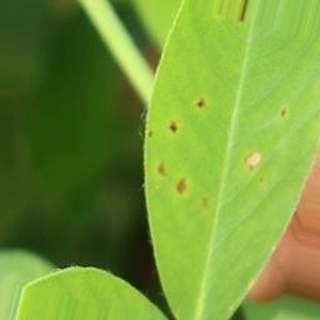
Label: groundnut_early_leaf_spot